Nepenthes ampullaria

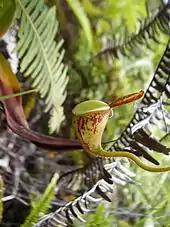
A tiny upper pitcher of "N. ampullaria" from Sumatra. Such aerial traps are commonly or rarely produced depending on the variety and appear almost vestigial, often being too small to catch prey.

The most recently described variety, "N. ampullaria" var. "racemosa", occurs in Sarawak and has a racemose inflorescence. B. H. Danser considered the other varieties to be unimportant. A complete list of published varietal names includes: